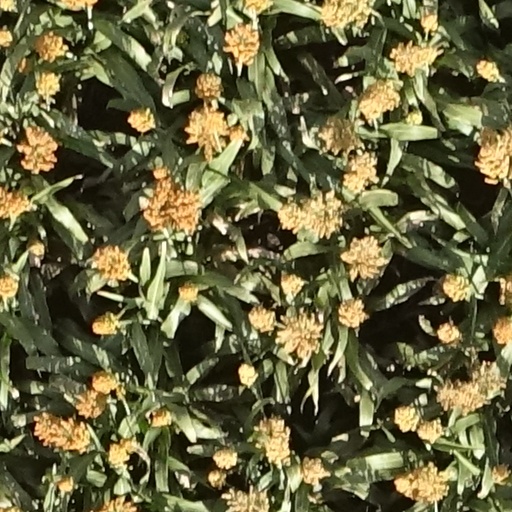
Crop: sorghum